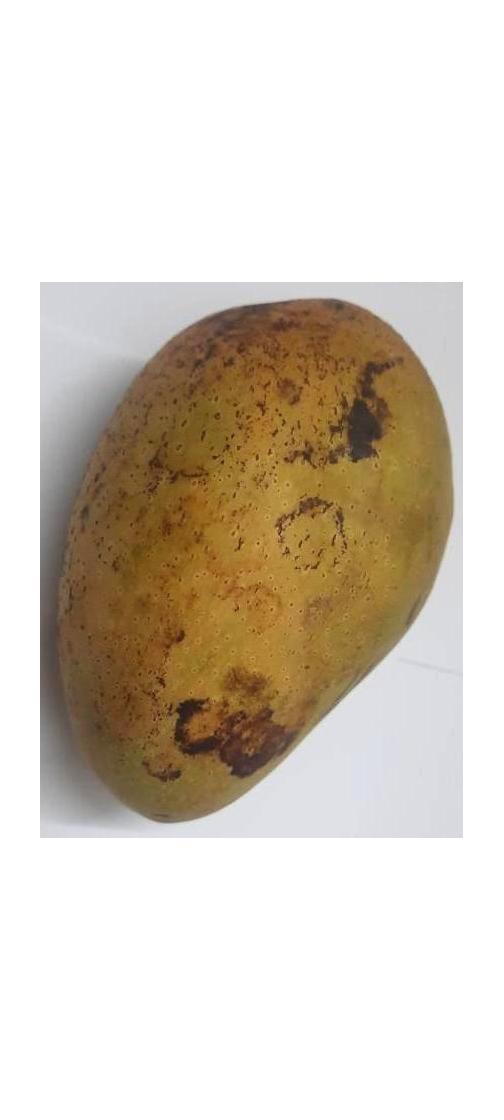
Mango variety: Ashshina Classic